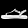
Label: Sandal